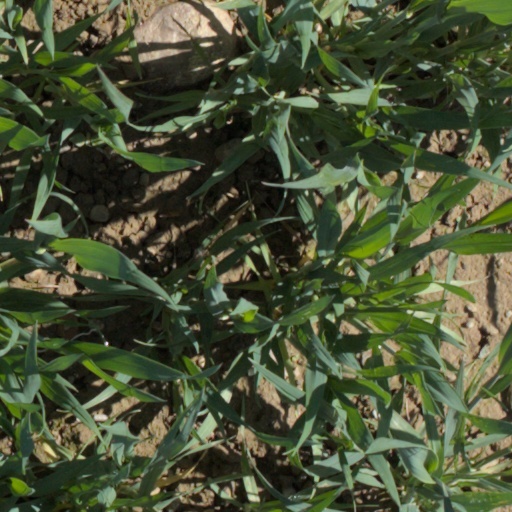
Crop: wheat